Musée d'histoire des sciences de la Ville de Genève

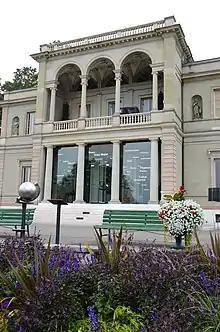
Musée d'histoire des sciences

The museum was established in 1964 by the enthusiasm of "" (the Museum and review of the History of Science Association), following an exhibition of science history at the Musée Rath. Once opened the Swiss Institute of Physics and Observatory donated their historic instruments to the collection. Early director, the astronomer Margarida Archinard, was succeeded by chemist, Marc Cramer. Jacques Ayer has been director since 2012.